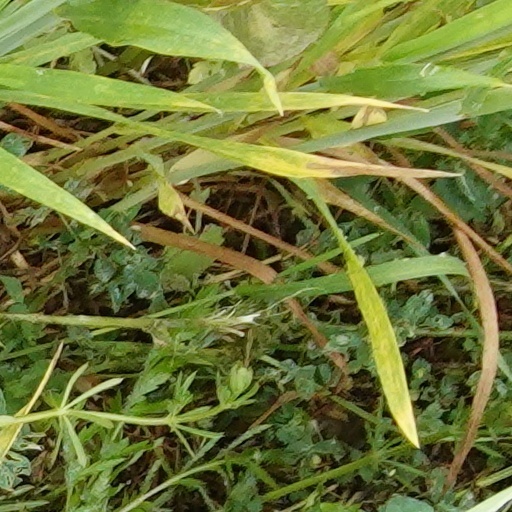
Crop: wheat